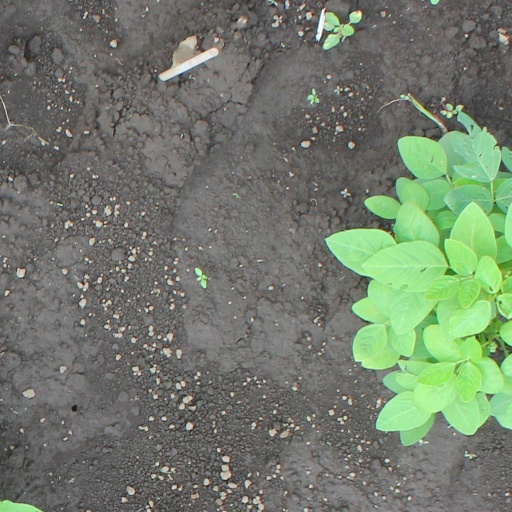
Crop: soybean